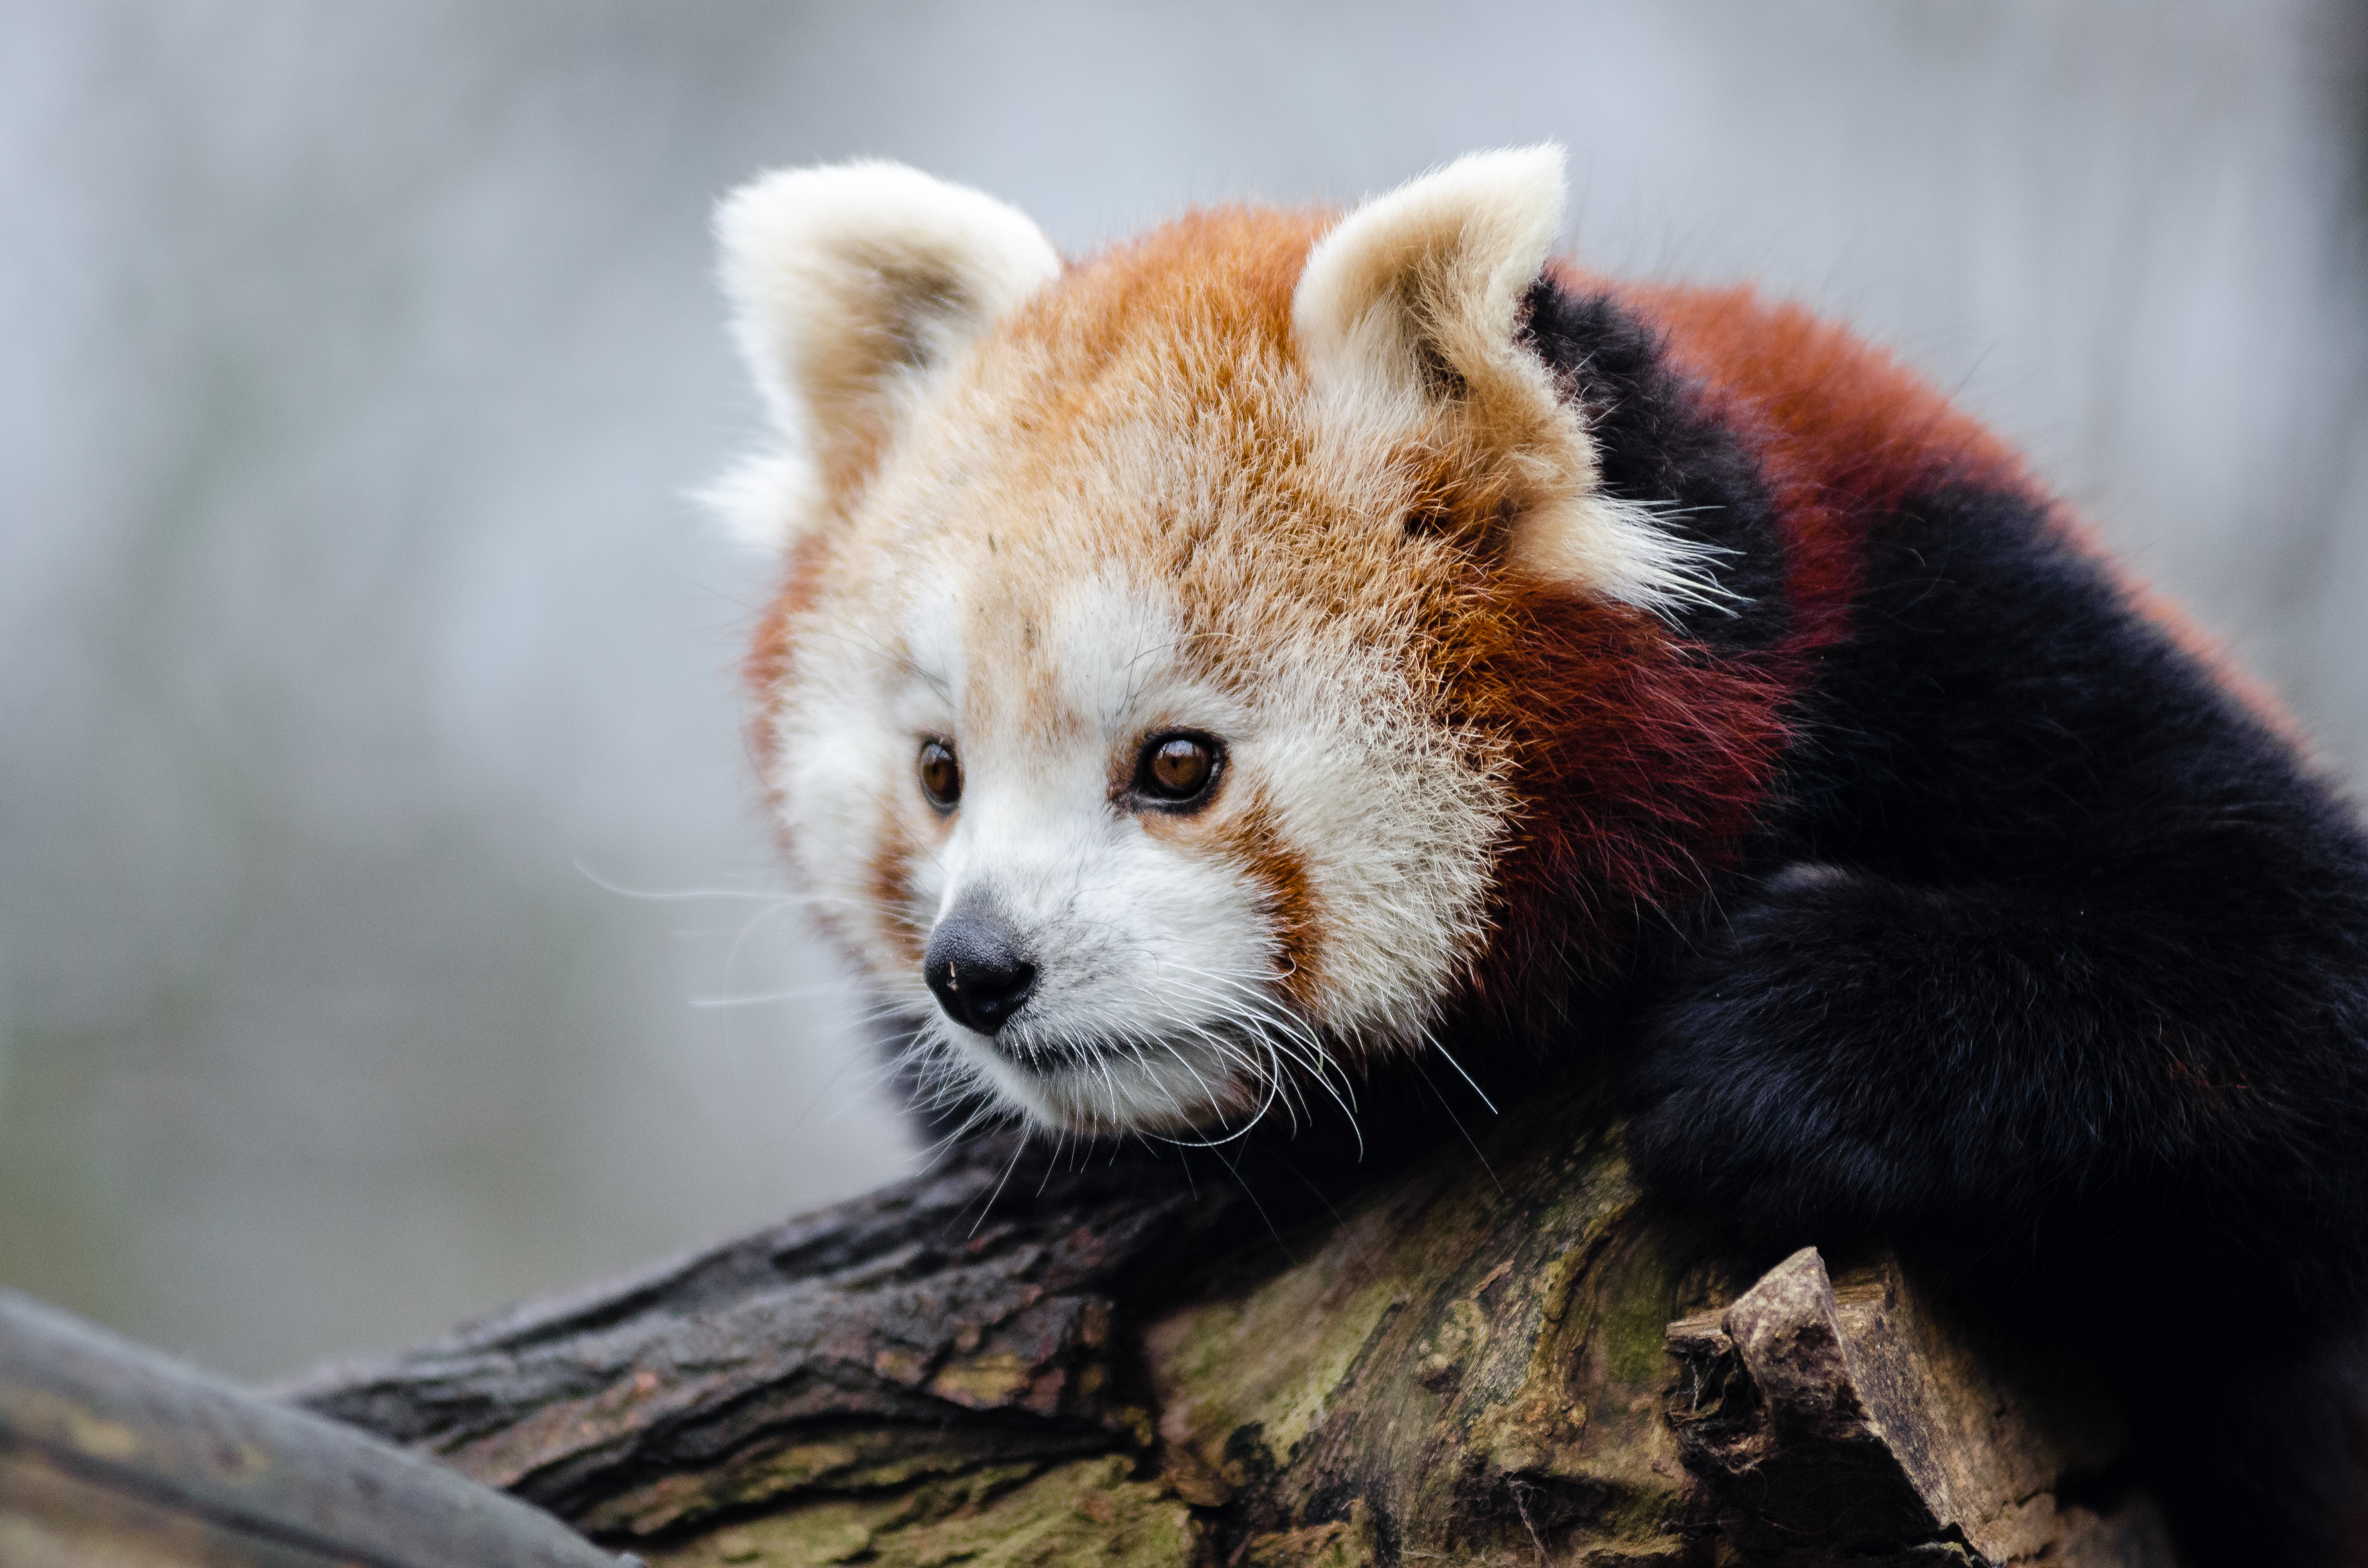
tree, nature, cold, winter, bokeh, vintage, sweet, feet, animal, cute, female, wildlife, zoo, fur, orange, young, green, high, red, foot, mammal, nikon, fauna, red panda, panda, 2015, face, nose, whiskers, paw, tail, animals, ears, endangered, vertebrate, germany, deutschland, natur, paws, tier, iso, ss, fell, grn, gesicht, baum, adorable, bamboo, d7000, roter, kleiner, niedlich, sues, suess, species, bedrohte, tierart, tierpark, weiblich, jungtier, jung, ohren, schwanz, nase, bedroht, ailurus, fulgens, mozilla, firefox, wochenende, weekend, kalt, dog breed group